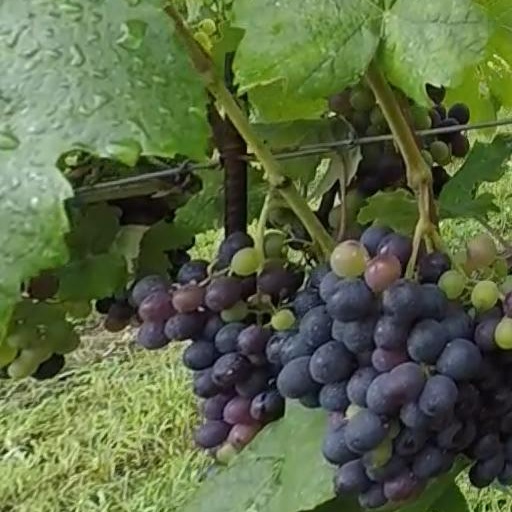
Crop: grape